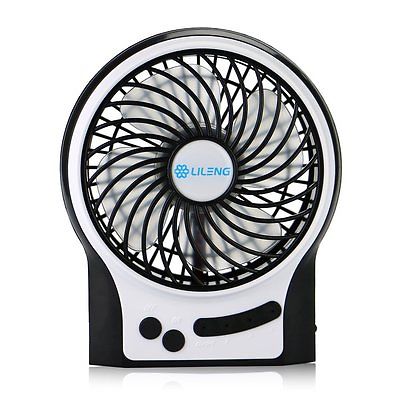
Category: fan